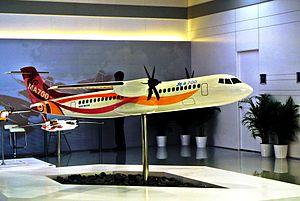
Maquette du Xian MA700 au salon du bourget 2013
Le Xian MA700 est un bi-turbopropulseur de transport régional chinois construit par Xi'an Aircraft Industrial Corporation.